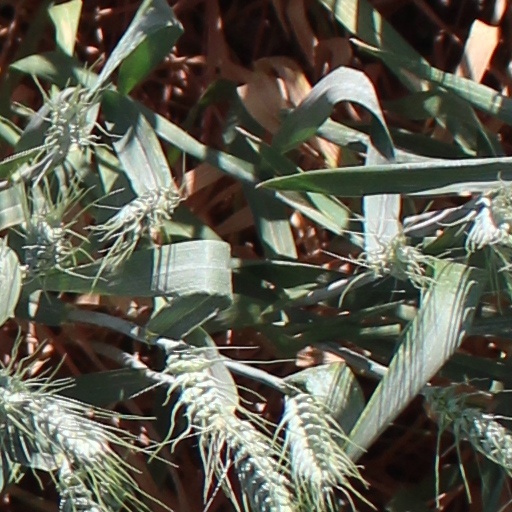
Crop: wheat